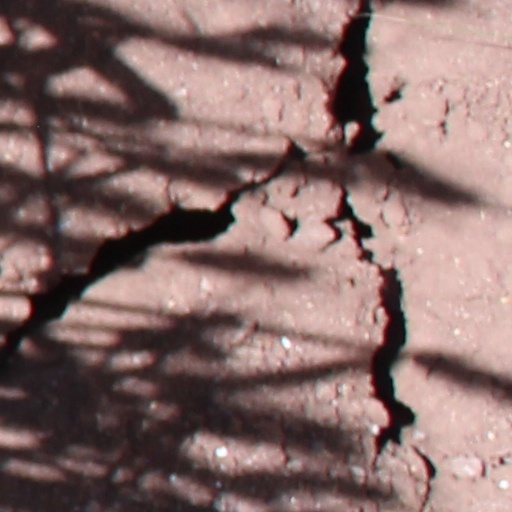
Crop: wheat